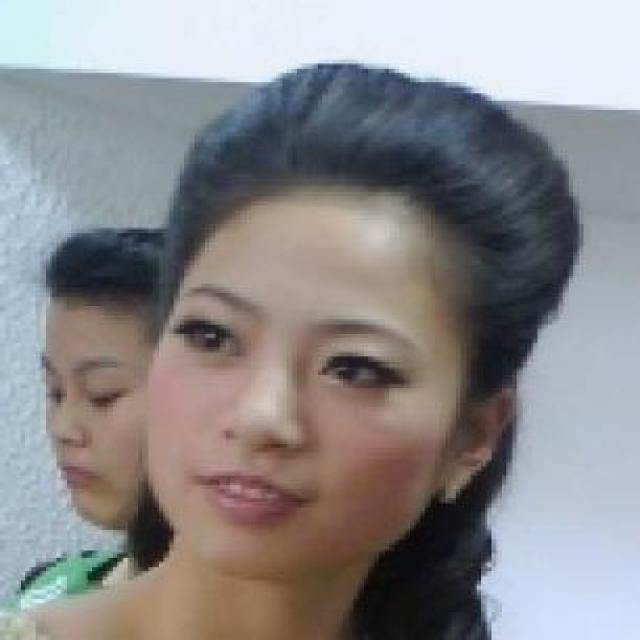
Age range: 21-44